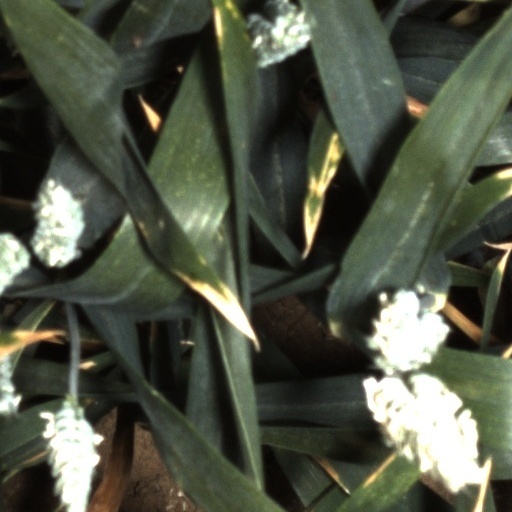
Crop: wheat